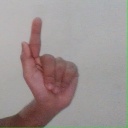
अक्षर: ळ